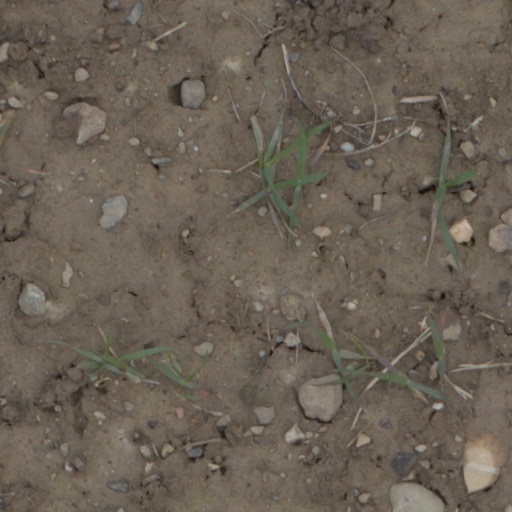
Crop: wheat